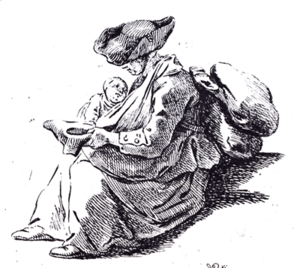
La guerre de Sept Ans, qui se déroule de 1756 à 1763, est un conflit majeur de l'histoire européenne, le premier qui puisse être qualifié de « guerre mondiale ». Elle concerne en effet les grandes puissances européennes de cette époque, regroupées en deux systèmes d'alliance, et a lieu sur des théâtres d'opérations situés sur plusieurs continents, notamment en Europe, en Amérique du Nord et en Inde.